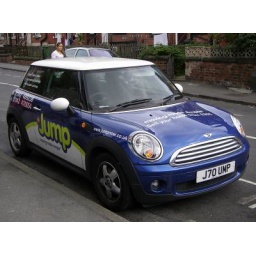
I spotted this car outside the Jump offices in Leeds.